Foster mounting

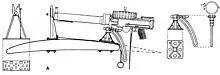
Diagram of the "Nieuport" version of the Foster Mounting from a contemporary maintenance manual

Some pilots complained of quadrants twisting or breaking when subject to the forceful and clumsy handling inevitable in aerial combat, and some used elastic cord to replace or supplement the original clock-type spring fitted to assist returning the gun to its forward firing position. In general, however, the mounting was highly successful: and for the RFC Nieuport squadrons at least much to be preferred to the unreliable early mechanical synchronisation gears. It remained in use by the British in the later Nieuport 17 and Nieuport 24, although some strengthening of the quadrant is evident in photographs.